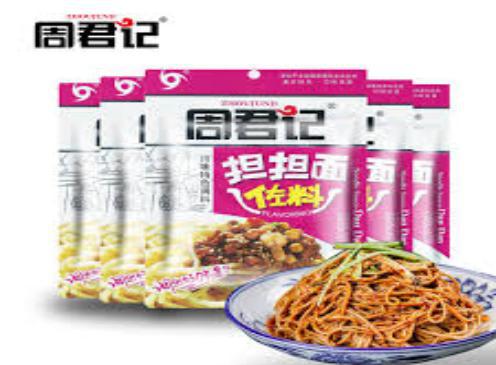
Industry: Food